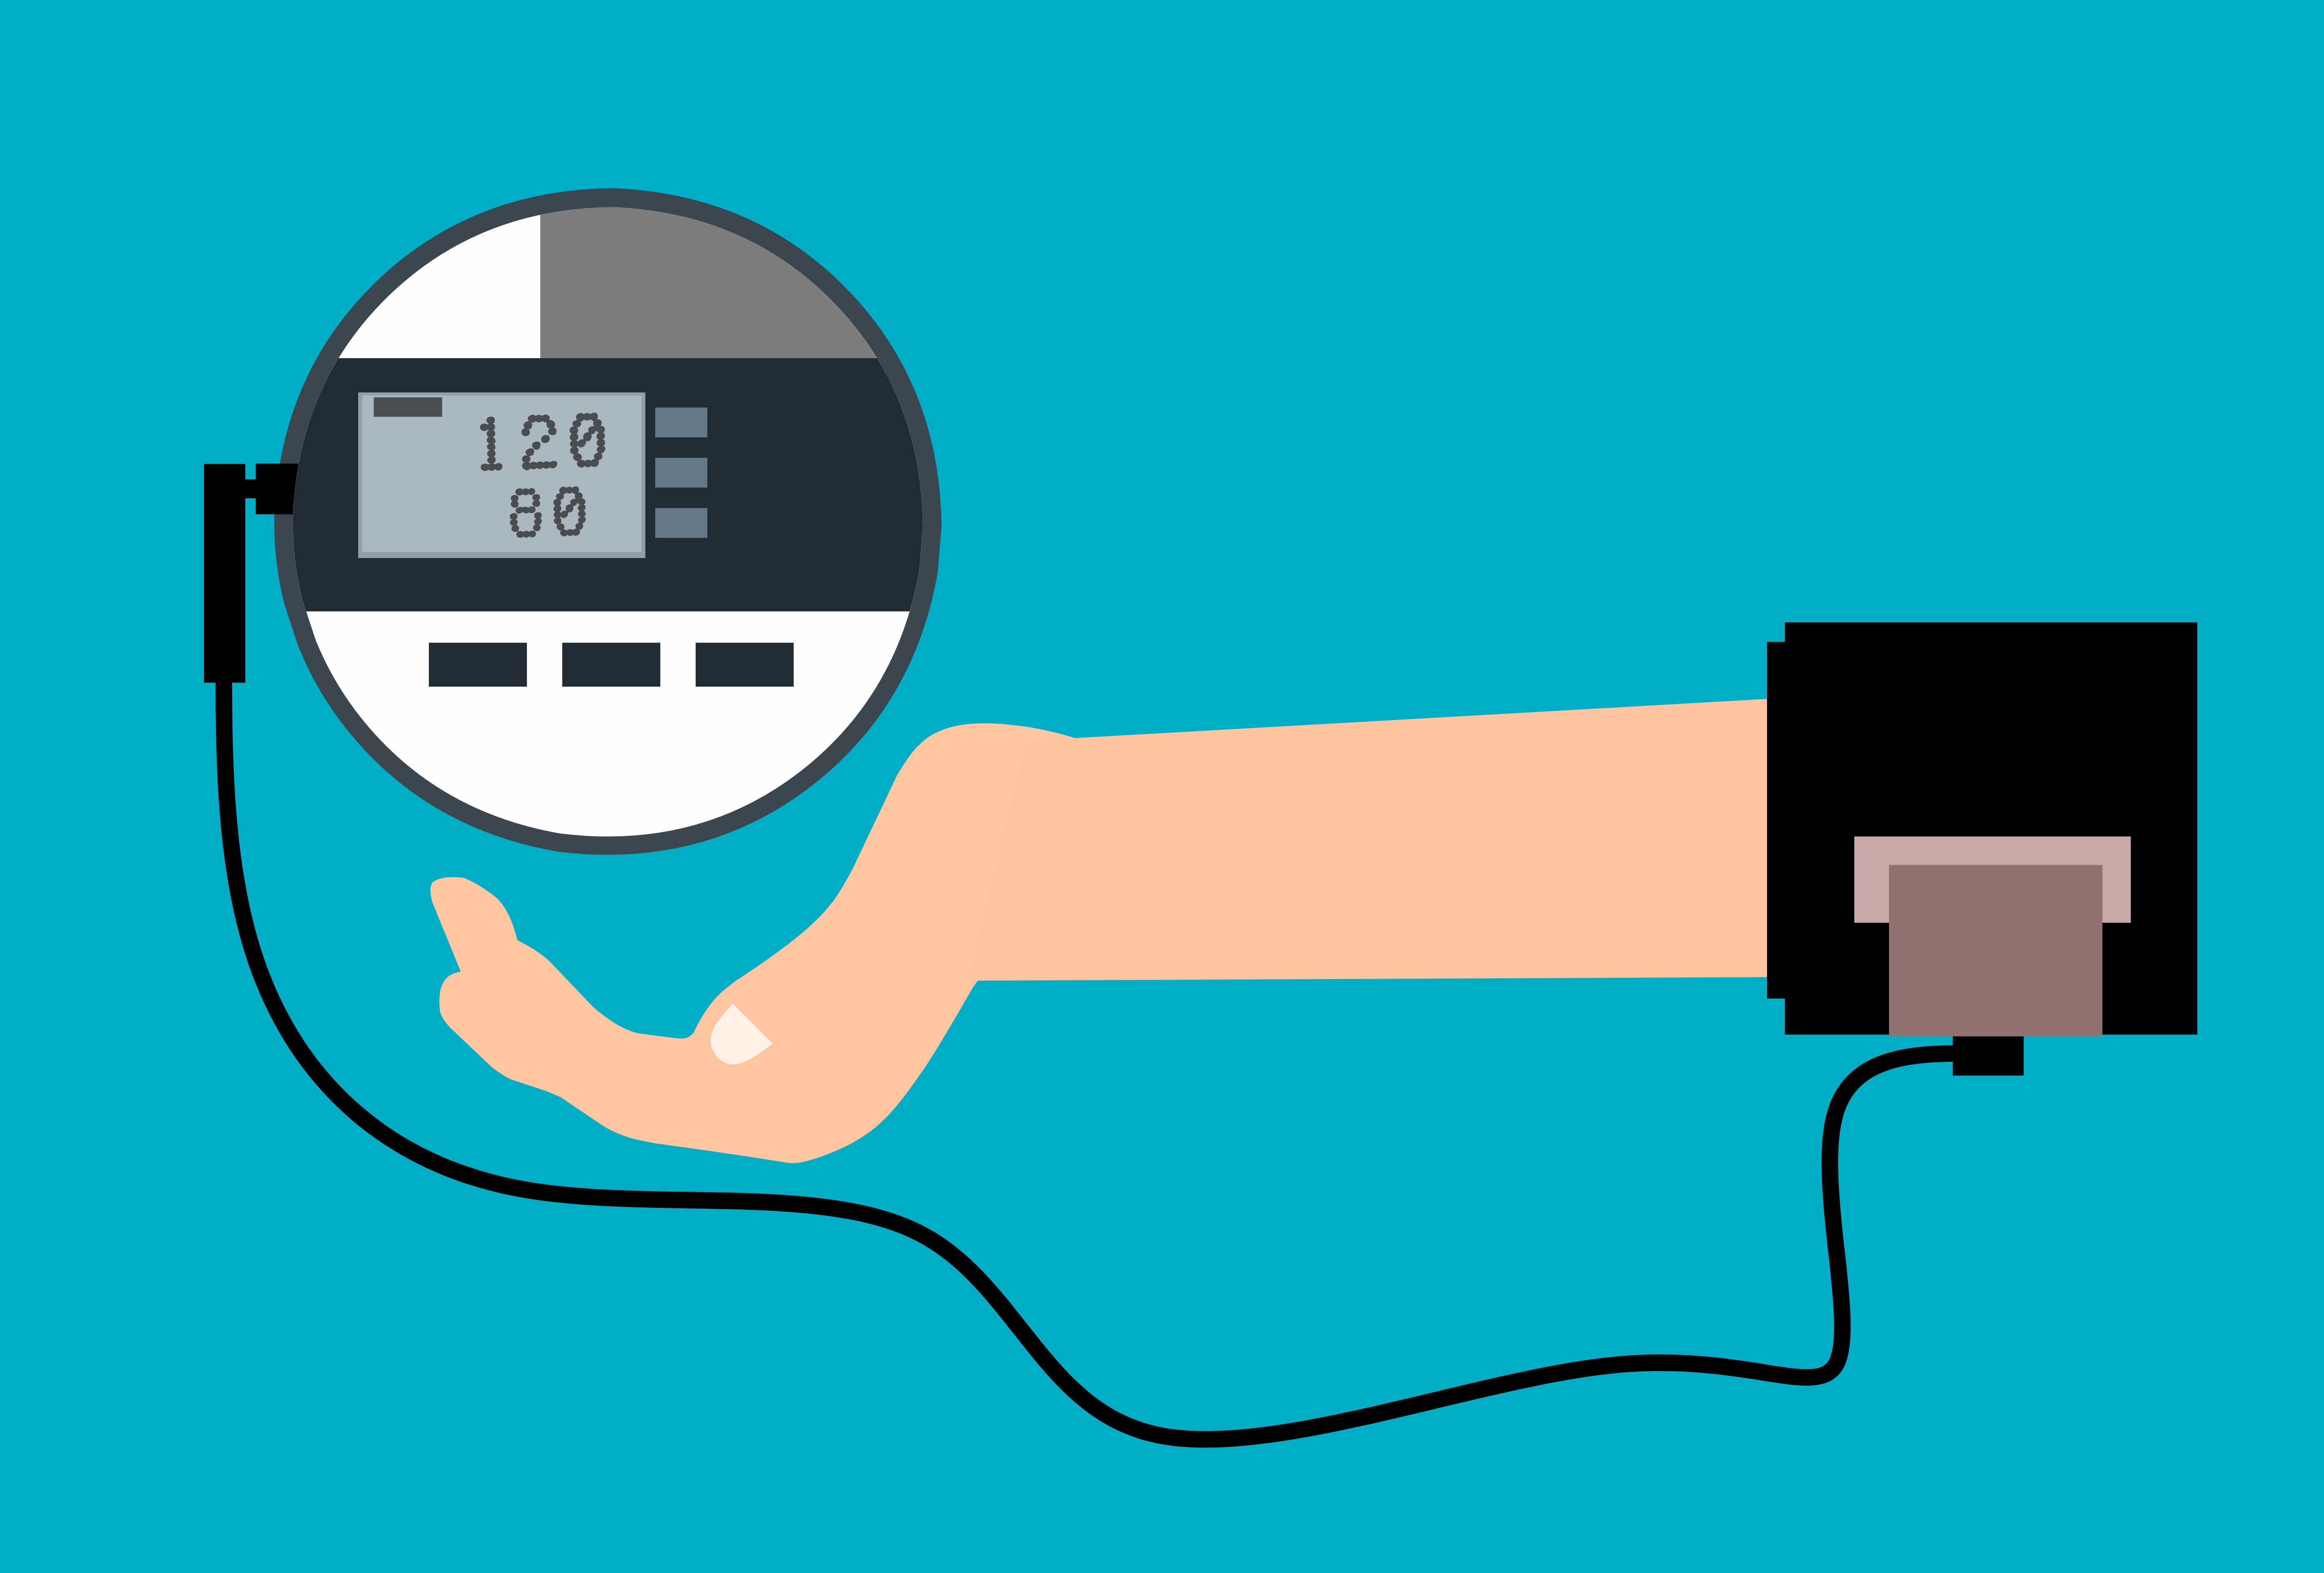
blood, pressure, tonometer, heart, medical, healthcare, digital, equipment, measuring, result, test, rhythm, patient, control, health, check, device, monitor, technology, cardio, heartbeat, diagnosis, cardiac, cartoon, checkup, azure, output device, gesture, finger, elbow, font, gadget, vehicle door, thumb, electric blue, illustration, logo, diagram, wrist, graphics, art, recreation, animation, circle, drawing, transport, clip art, ipod, brand, graphic design, peripheral, leisure